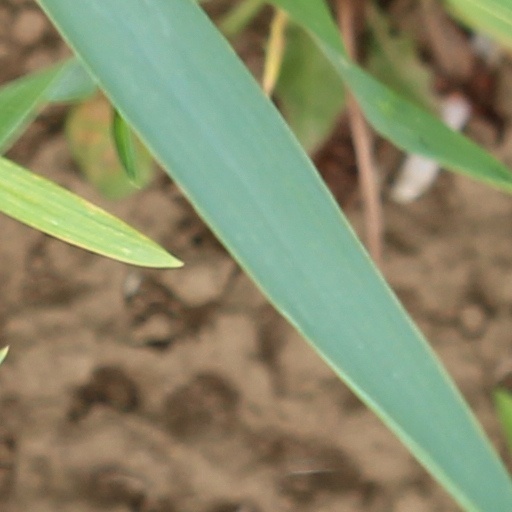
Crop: wheat